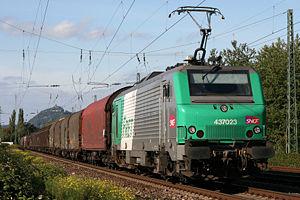
La Société nationale des chemins de fer français est l'entreprise ferroviaire publique française, officiellement créée par convention entre l'État et les compagnies de chemin de fer préexistantes, en application du décret-loi du 31 août 1937. Elle est notamment présente dans les domaines du transport de voyageurs, du transport de marchandises et réalise la gestion, l'exploitation et la maintenance du réseau ferré national appartenant à l'État.
En France, le transport de marchandises par train est, après le transport de voyageurs, la seconde activité de transport ferroviaire sur le réseau ferré.
Fret SNCF est une société par actions simplifiée filiale de la Société nationale des chemins de fer français et chargée du transport ferroviaire de fret.
Les BB 37000 sont des locomotives électriques de la SNCF.